Rufous fieldwren

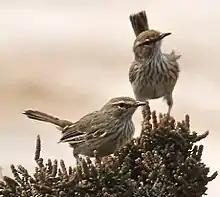
Lake Tyrrell, Victoria, Australia

The rufous fieldwren is one of 63 species of the Australasian warbler family Acanthizidae, which includes gerygones, scrubwrens and thornbills.